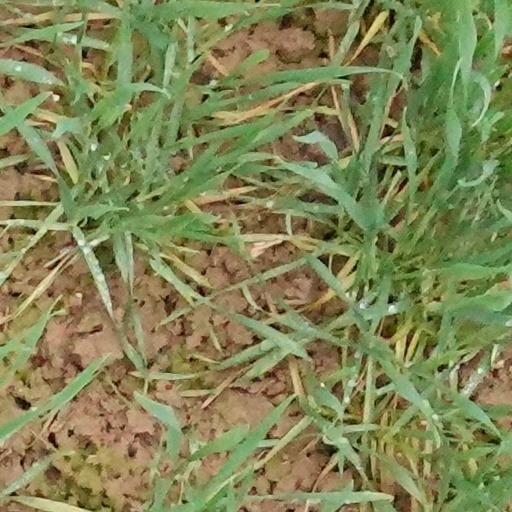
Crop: wheat